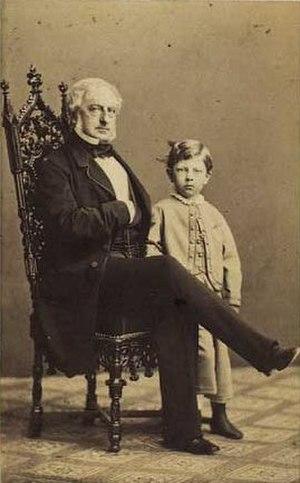
Aurora Valeria Albertina Bertha Valerius est une photographe et peintre suédoise, fille de Johan David Valerius et sœur d'Adelaïde Leuhusen.